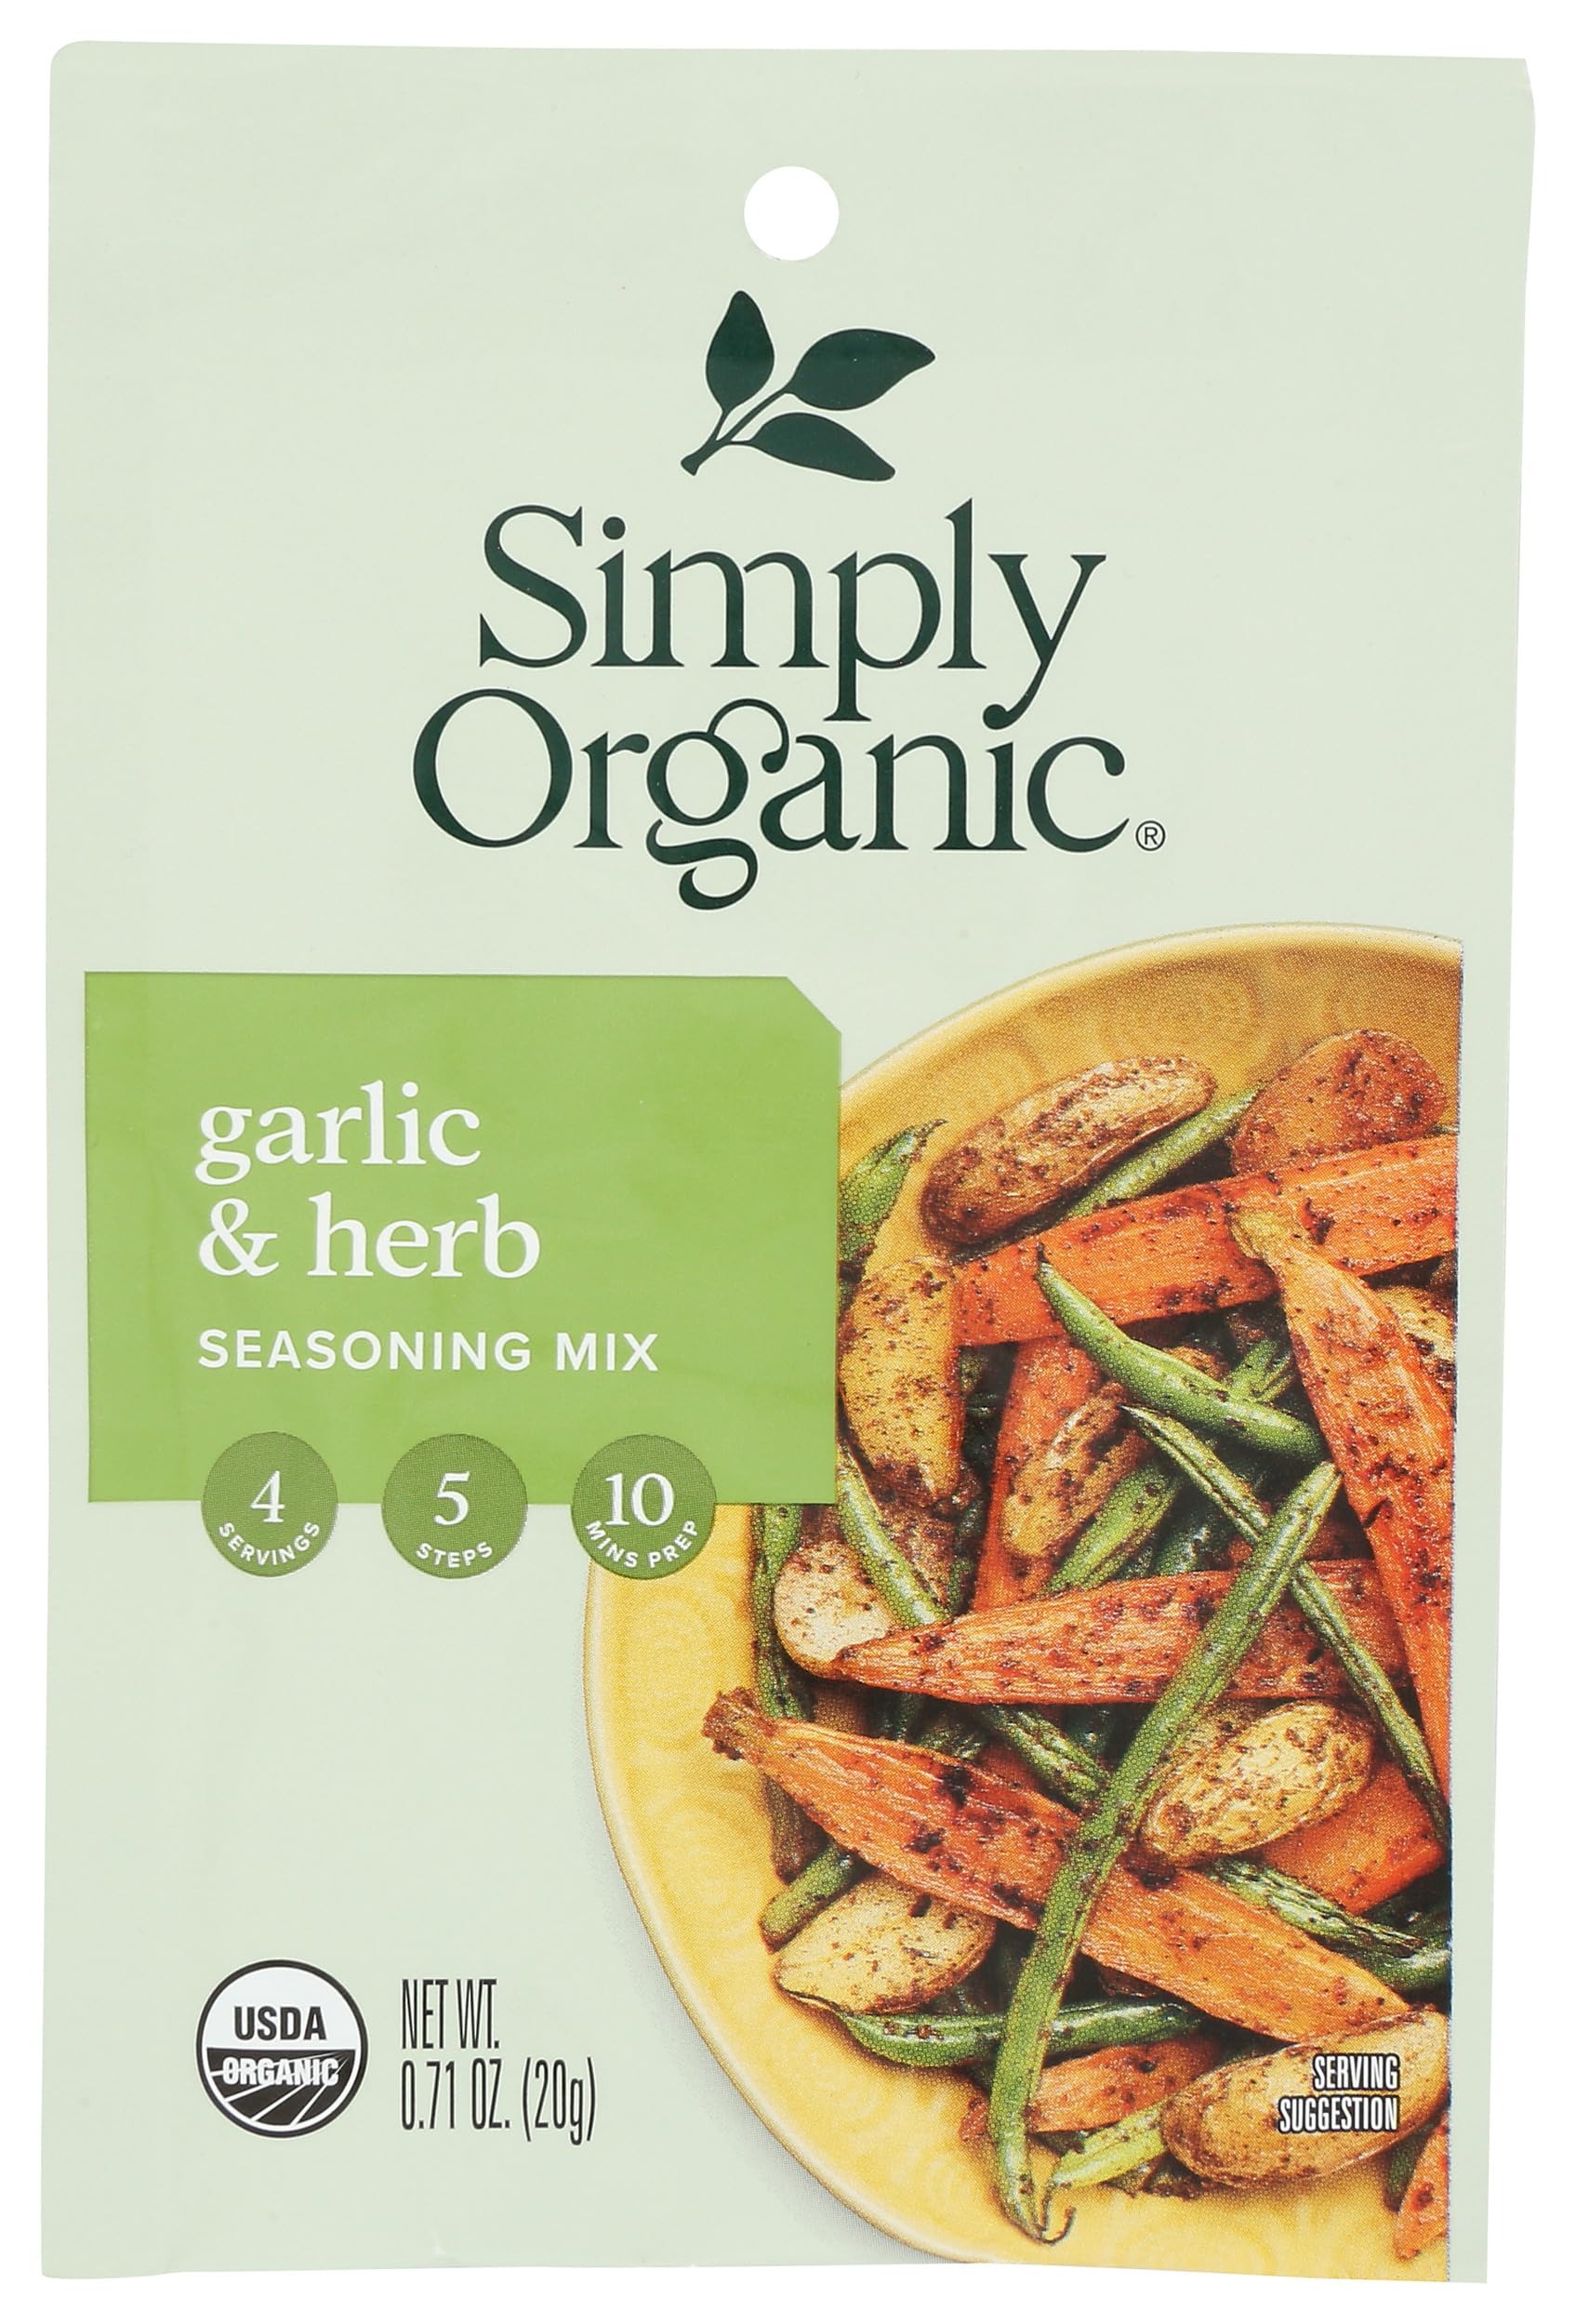
Item Name: Simply Organic Garlic & Herb Vegetable Seasoning Mix, Certified Organic, Vegan | 0.71 oz
Bullet Point 1: Product Type:Grocery
Bullet Point 2: Item Package Dimension:15.24 cm L X8.89 cm W X1.524 cm H
Bullet Point 3: Item Package Weight:0.05 lbs
Bullet Point 4: Item Package Quantity:1
Value: 0.71
Unit: Ounce

Price: 11.29